Vauxhall Astra

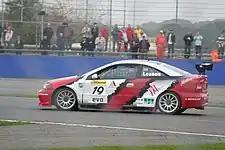
Vauxhall Astra Coupe at the BTCC Silverstone 2006

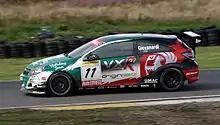
Vauxhall Mark 5 Astra Sport Hatch at the BTCC Knockhill 2008

The eighth generation Astra, which is derived from the Opel Astra L, was unveiled on 13 July 2021 and went on sale on 12 November 2021. The vehicle is based on the third-generation of the EMP2 platform which made its wheelbase grow by . It will be offered as a hybrid for the first time and will unveil a 180-horsepower engine. The 225 horsepower version, taken from the Peugeot 508 and Peugeot 3008, will also be available on the GT version.